Marie Bashkirtseff

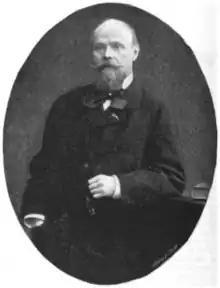
Mary's father, Konstantin Pavlovich

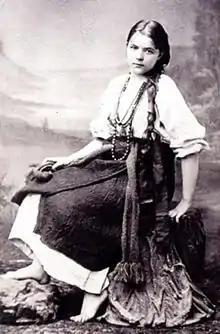
Maria Bashkirtseva in a folk costume

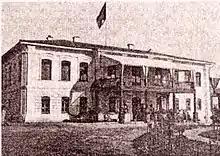
The house of Bashkirtseffs in Gavrontsi

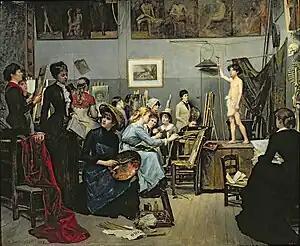
"In the Studio" by Marie Bashkirtseff (1881), who portrays herself as the central figure seated in the foreground

Bashkirtseff was born in Gavrontsi (Havrontsi) near Poltava, Russian Empire (present-day Ukraine), to a wealthy noble family. Her father was a local marshal of nobility, Konstantin Pavlovich Bashkirtsev. Her mother Maria Stepanovna Babanina (1833—1920) also belonged to Russian nobles. Her parents separated when she was 12. As a result, she grew up mostly abroad, traveling with her mother throughout most of Europe, with longer spells in Germany and on the Riviera, until the family settled in Paris. Educated privately and with early musical talent, she lost her chance at a career as a singer when illness destroyed her voice. She then determined to become an artist, and she studied painting in France at the Robert-Fleury studio and at the .